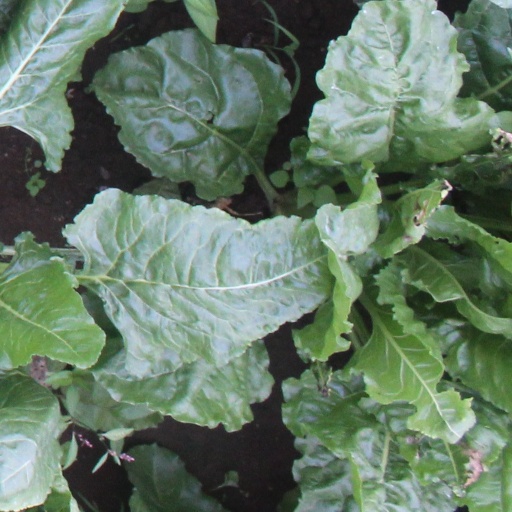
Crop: sugar beet